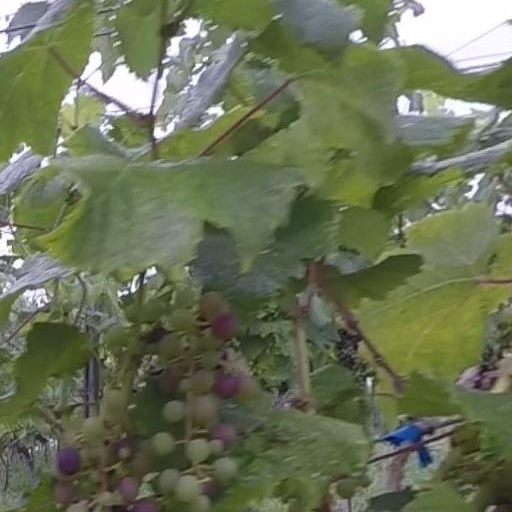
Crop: grape